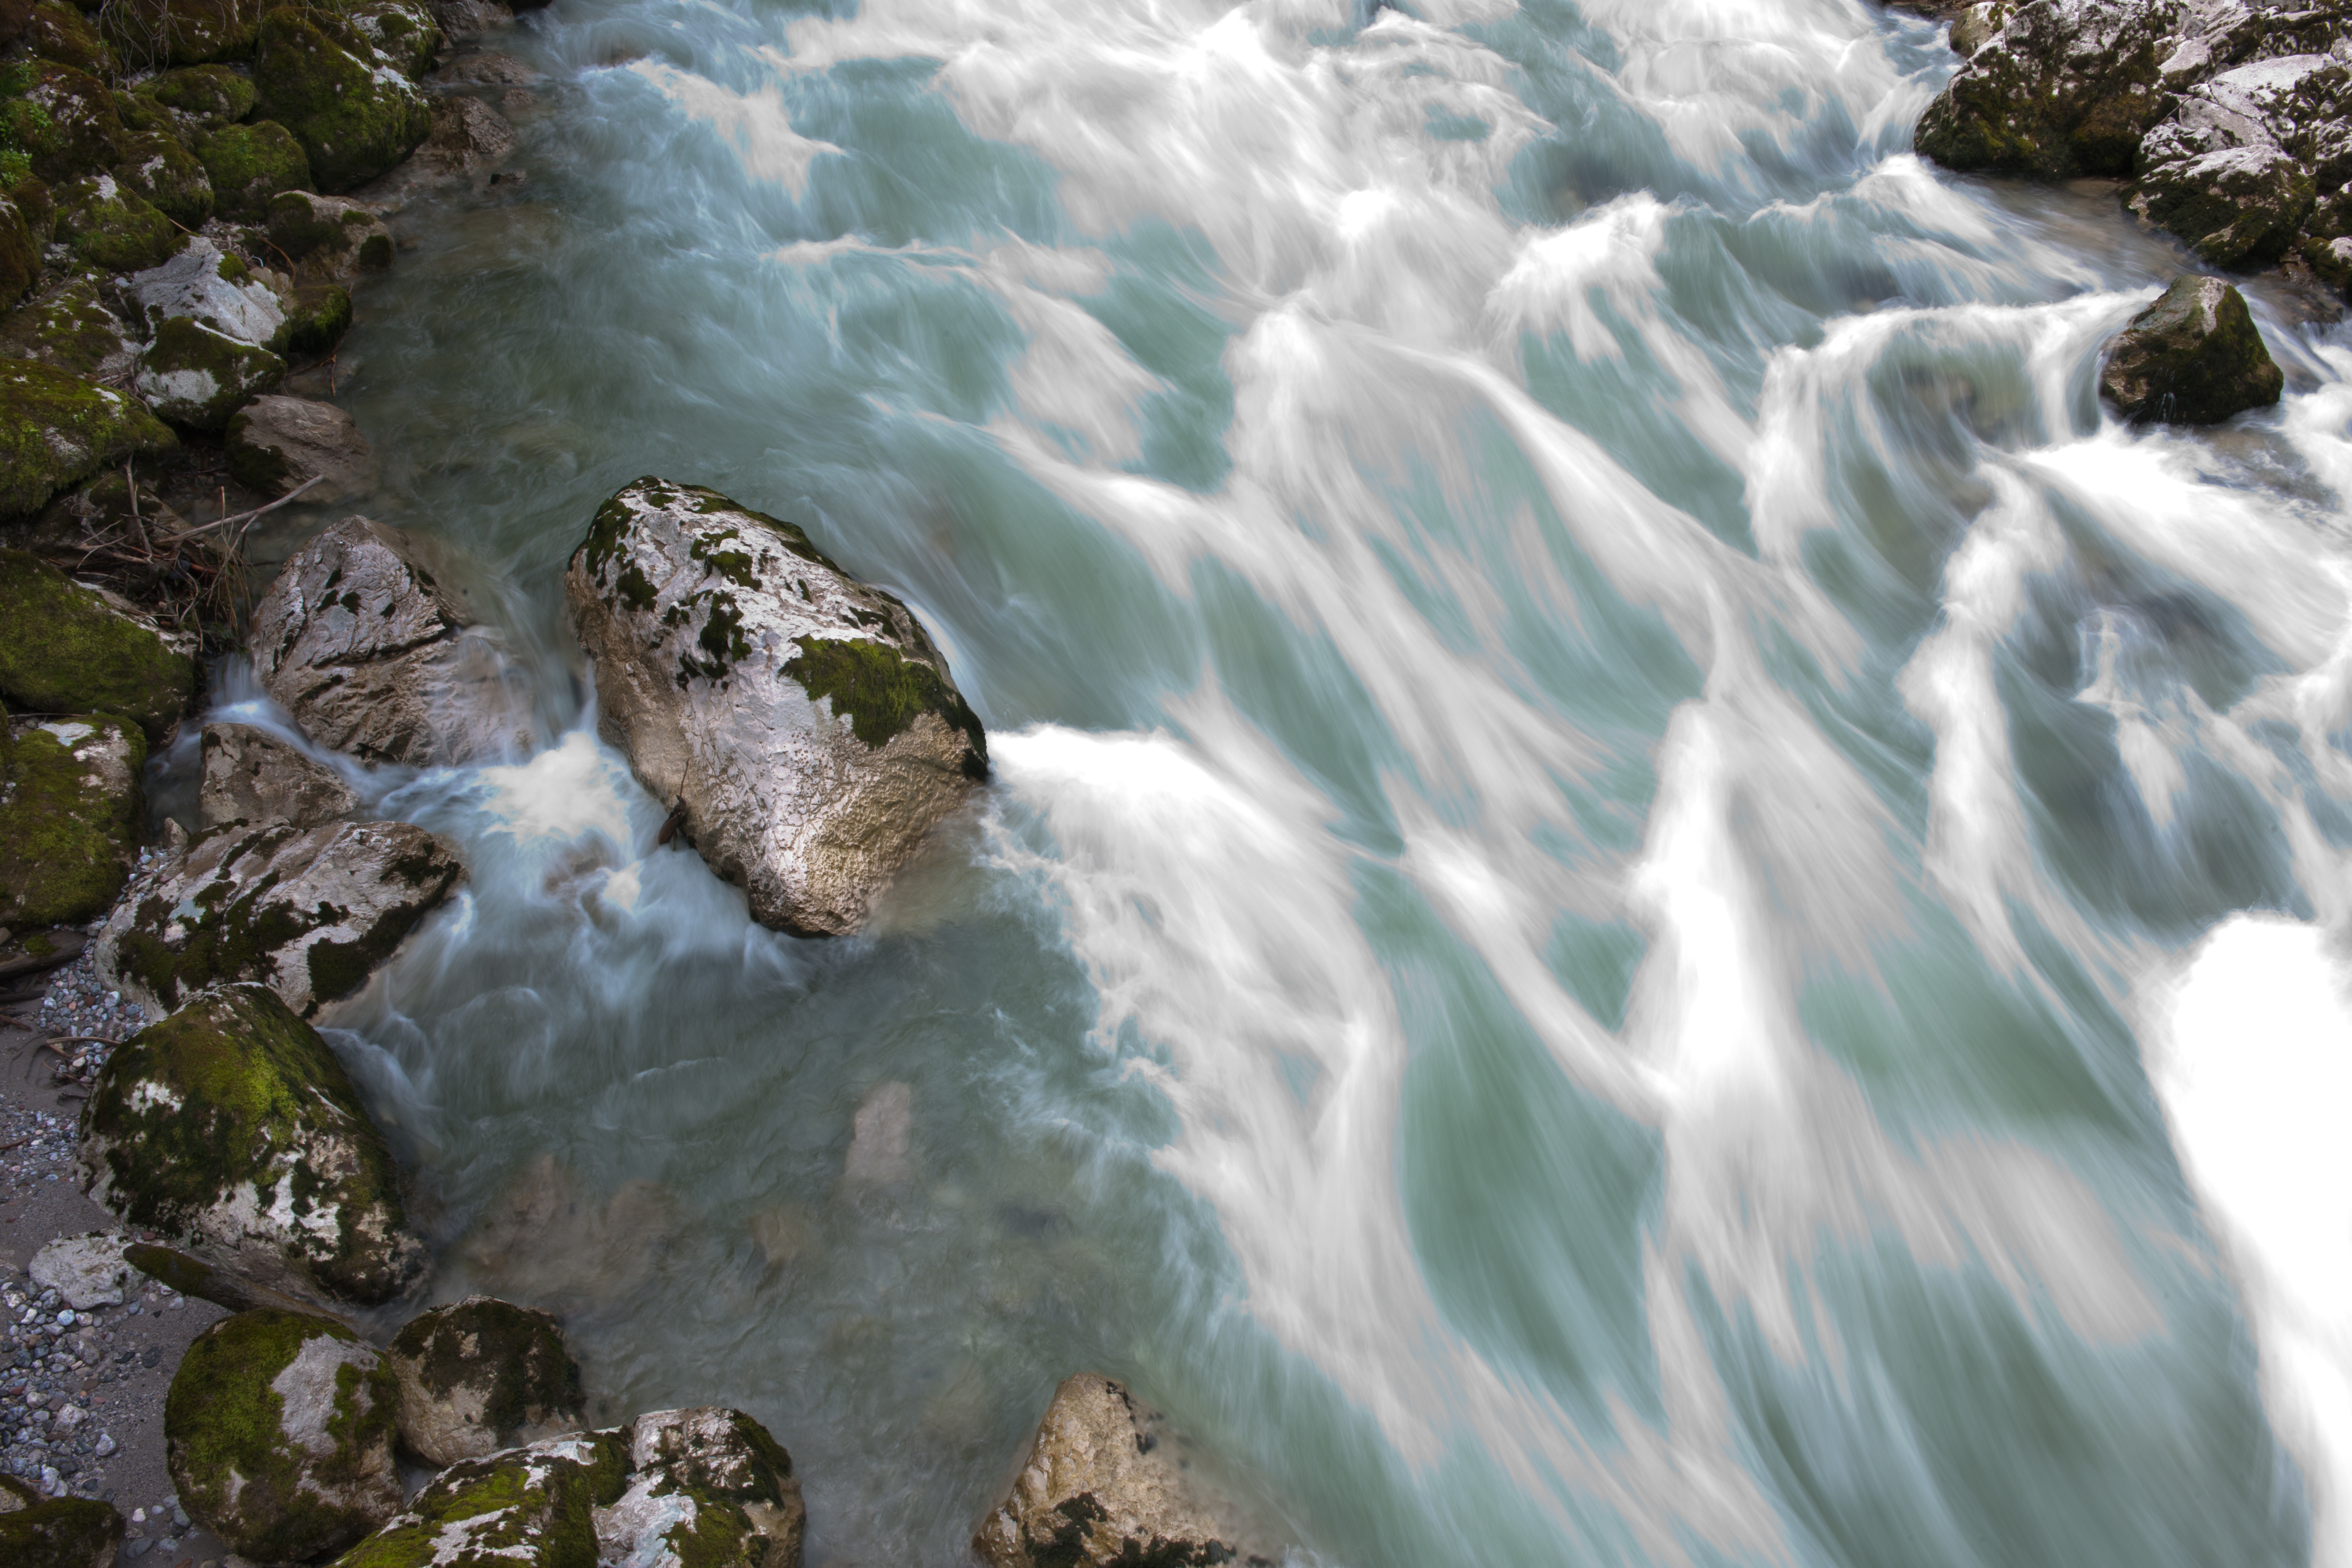
sea, water, nature, rock, waterfall, wave, river, stream, flow, rapid, body of water, water feature